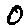
Label: 0